Vijaya Gadde

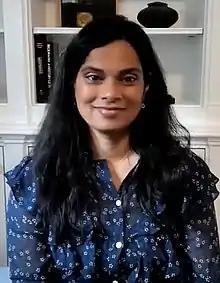
Gadde in 2021

Vijaya Gadde (born 1974) is an American attorney, who served as general counsel and the head of legal, policy, and trust at Twitter. Her role included handling issues such as harassment, misinformation, and harmful speech, and other decisions made by Twitter. On October 27, 2022, she was fired by Elon Musk, following his acquisition of Twitter.